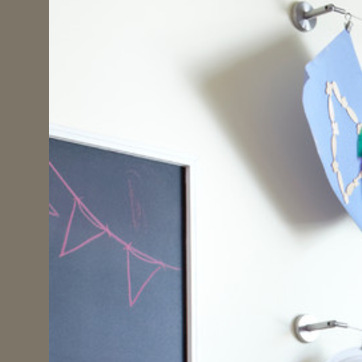
Material: other